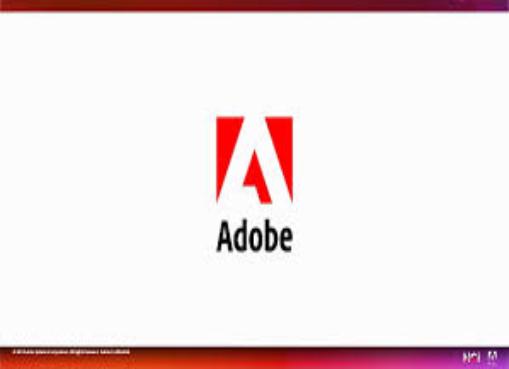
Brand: Adobe Systems
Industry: Others